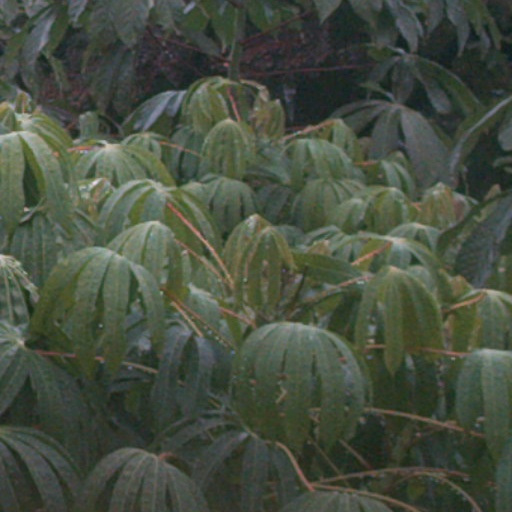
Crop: cassava